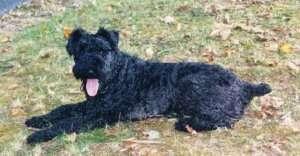
Kerry_blue_terrier